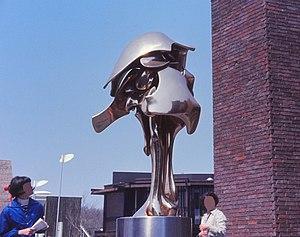
Anthropomotion lll , sculpture d' Olivier Strebelle (1927-2017), sur la place du pavillon de la Belgique, Expo 67,Montréal, Québec, Canada. Il s'agit d'une sculpture animée, créée en 1966, en bronze poli, atteignant trois mètres de hauteur. Ses éléments mobiles, tous en courbes sensuelles, se déplacent grâce à un ingénieux mécanisme dissimulé, composé d'axes et d'engrenages, conçu par l'artiste polyvalent belge Francis André (1906-1972).
Olivier Strebelle, né le 20 janvier 1927 à Uccle et mort le 29 juillet 2017, est un sculpteur belge.